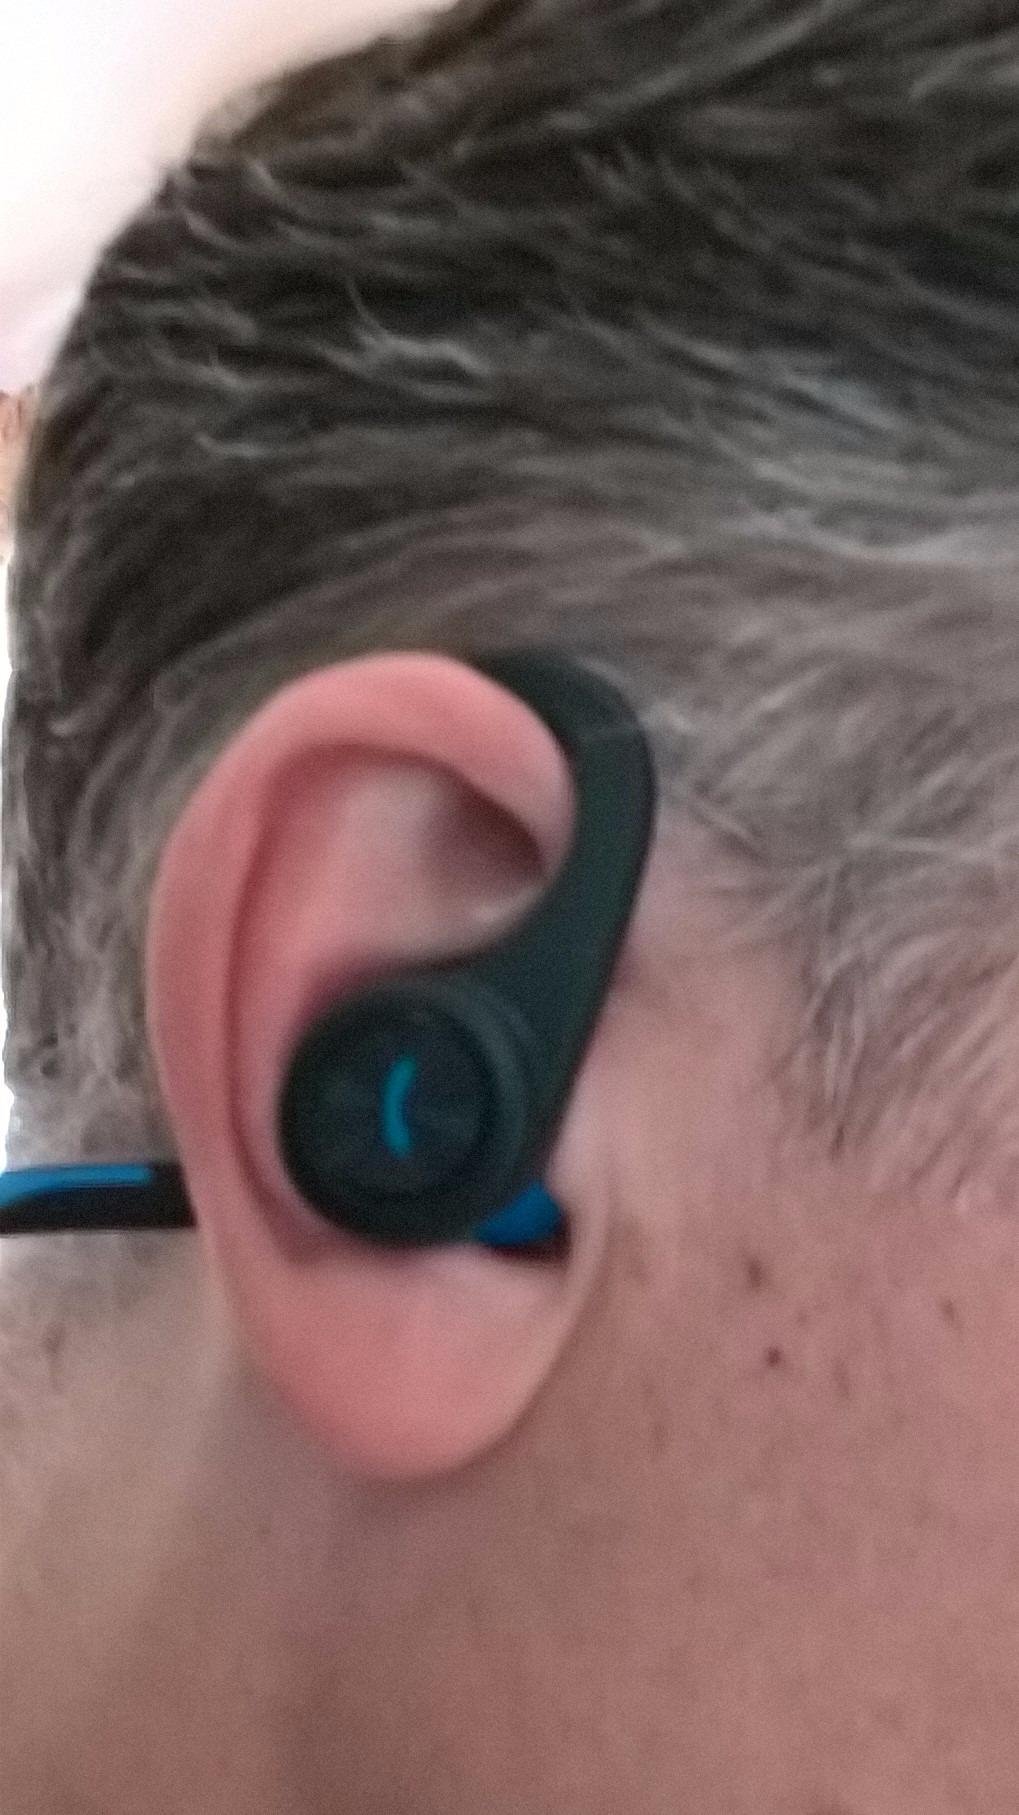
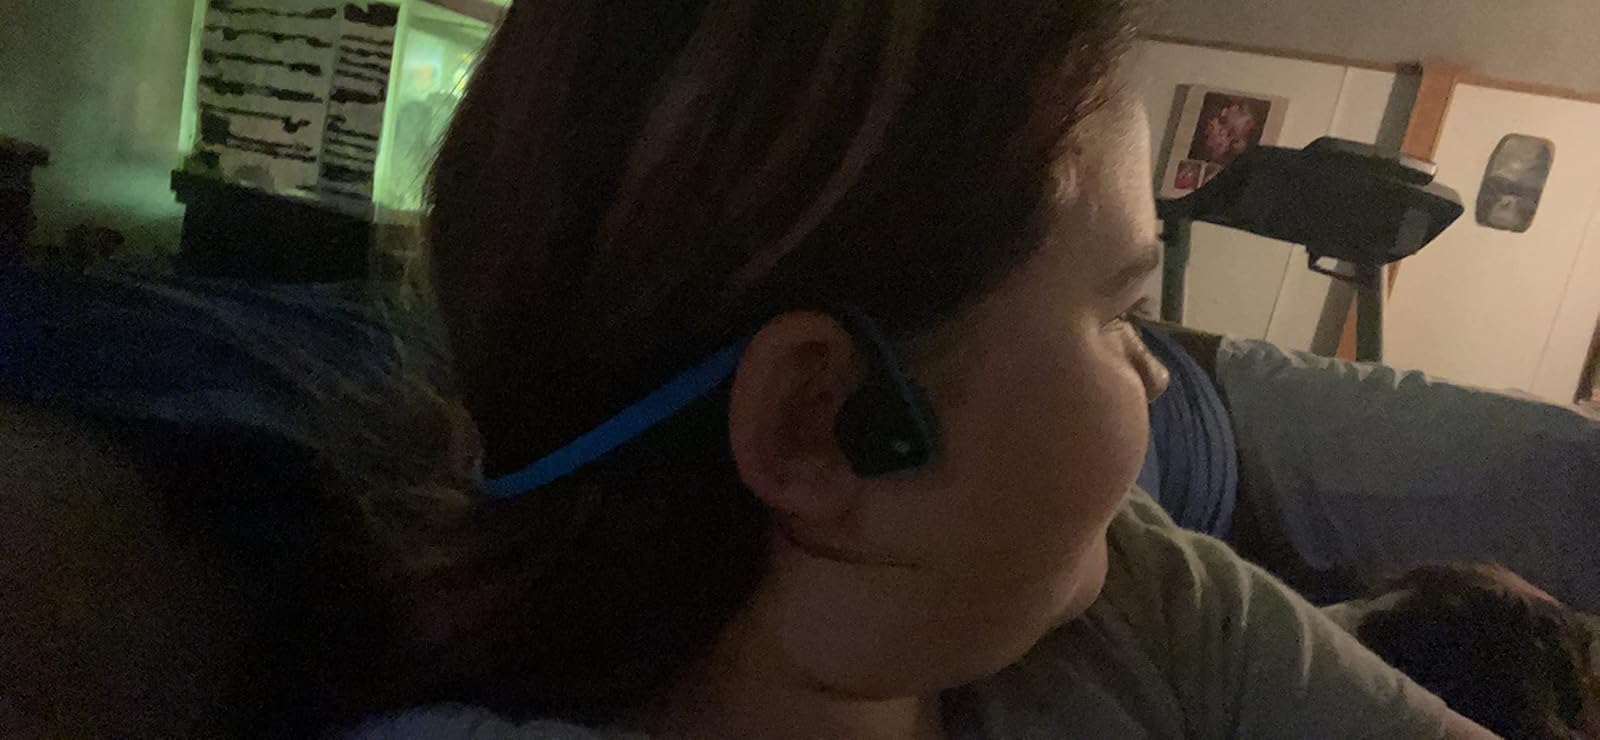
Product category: headphones
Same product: no